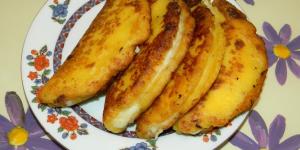
empanadas de platano rellenas de queso